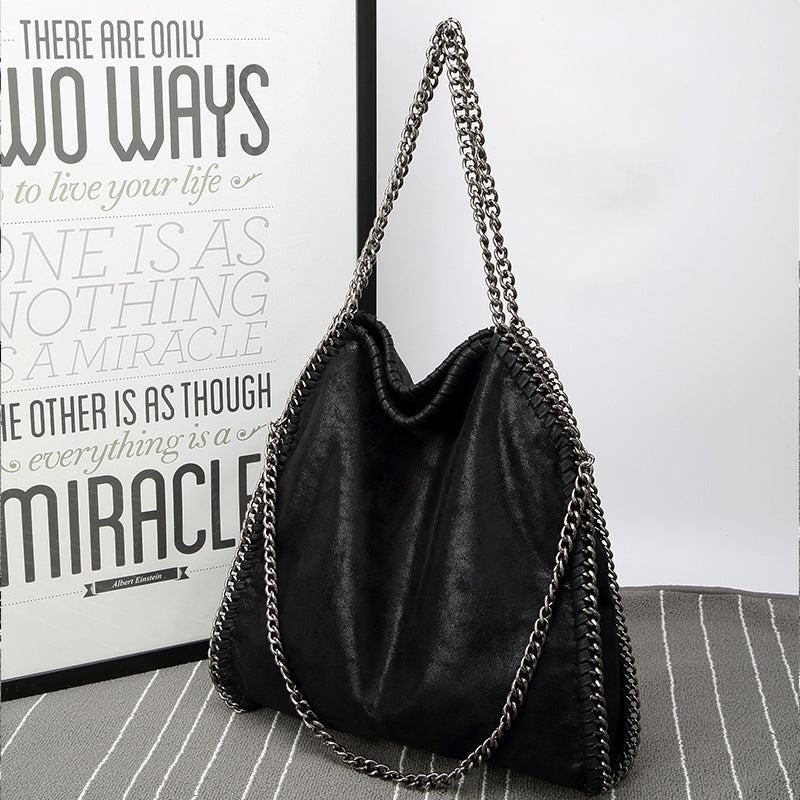
The new foreign trade chain bag Zhao Wei with foldable bag ladies bags wholesale factory outlets
Brand: Wserna
Category: Apparel & Accessories > Handbags, Wallets & Cases > Handbags > Fold Over Clutches